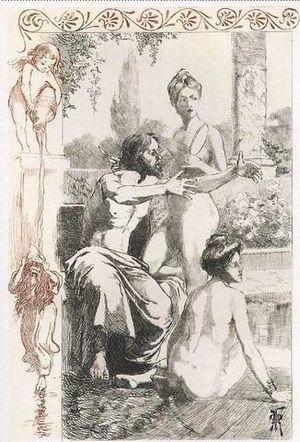
Dessins de Martin van Maële. Illustration du Thais d'Anatole France. 1901.